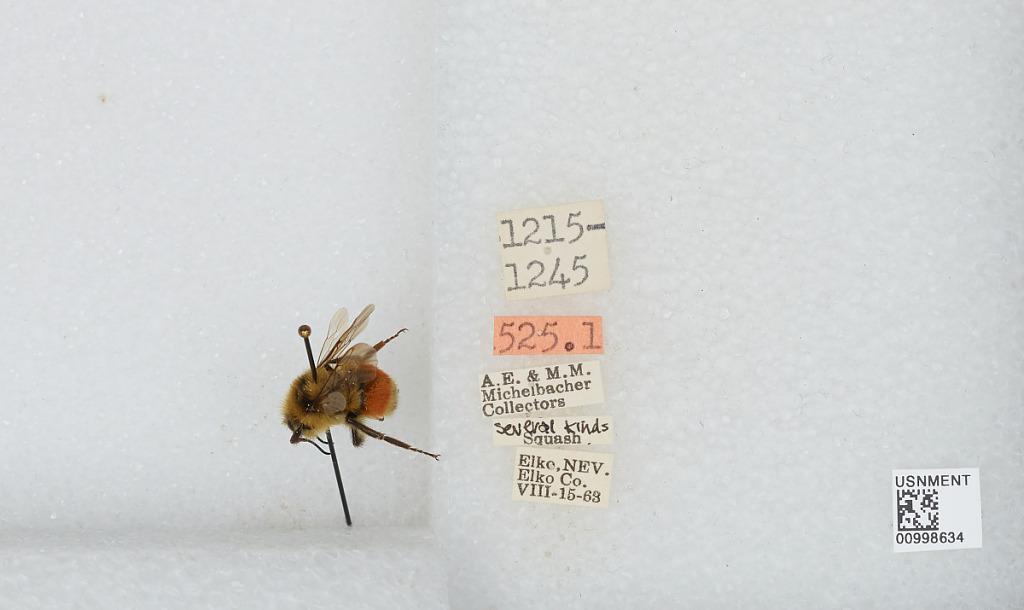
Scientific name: Bombus sp.
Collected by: A. Michelbacher & M. Michelbacher
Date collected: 1963-8-15
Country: United States
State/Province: Nevada
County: Elko
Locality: Elko
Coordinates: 40.83, -115.77